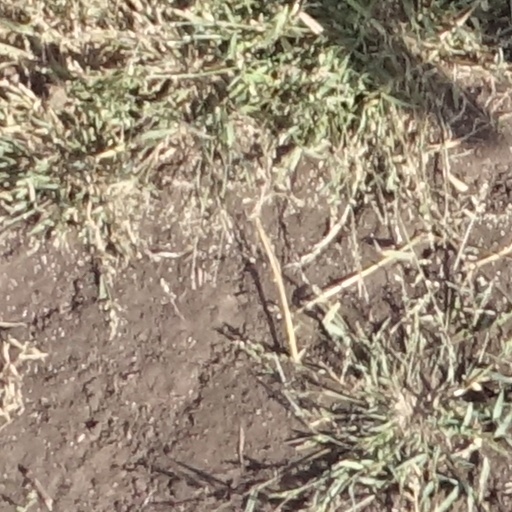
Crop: sorghum